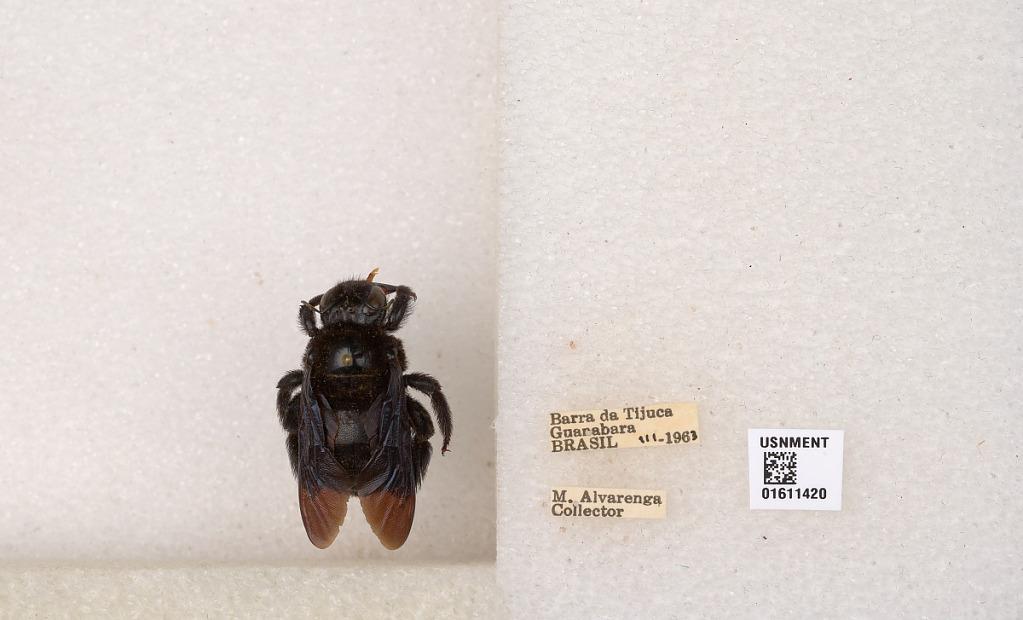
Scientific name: Xylocopa
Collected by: C. Michener
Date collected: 1963-3-1
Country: Brazil
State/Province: Rio de Janeiro
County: Rio de Janeiro
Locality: Barra da Tijuca, Guanabara